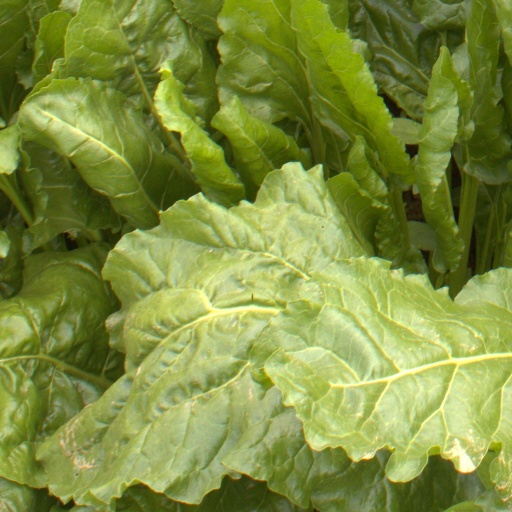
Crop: sugar beet